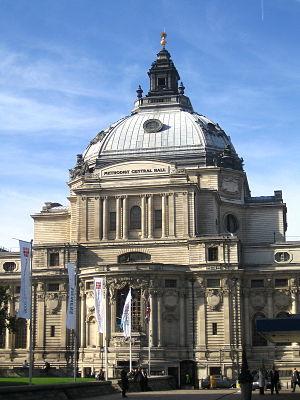
Le Westminster Central Hall est un édifice historique religieux et polyvalent de la ville de Londres au Royaume-Uni, situé face à l'abbaye de Westminster dans le district de Westminster.